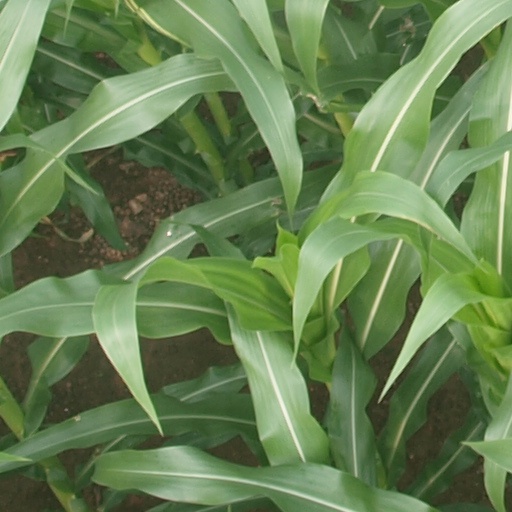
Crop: maize; corn